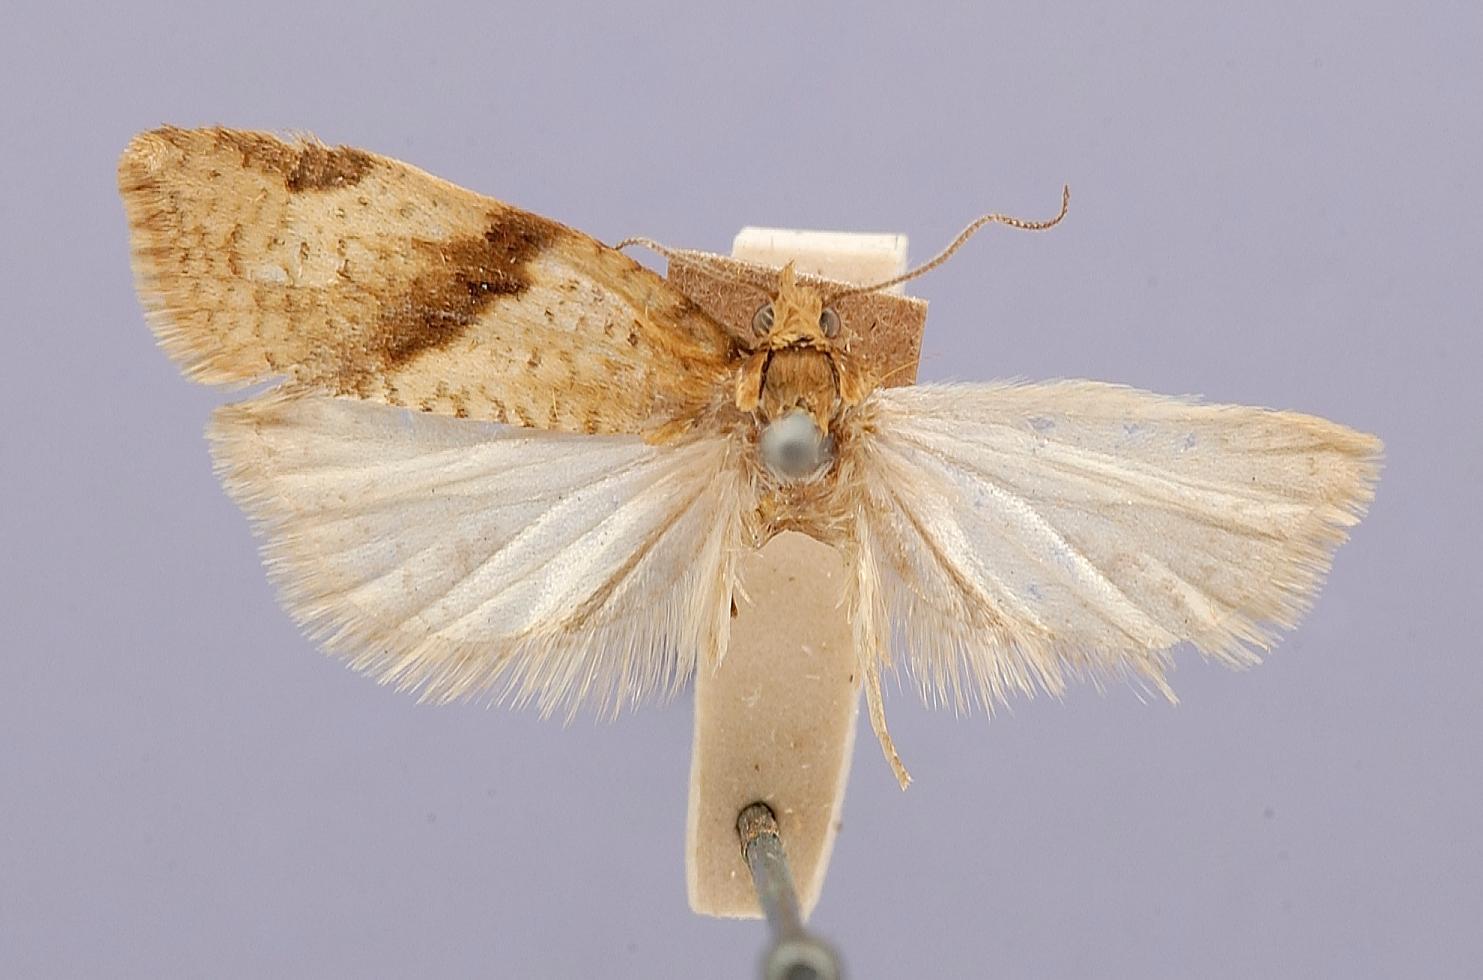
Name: Lozotaenia fucana
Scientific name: Lozotaenia fucana Walsingham, 1879
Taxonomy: Animalia, Arthropoda, Insecta, Lepidoptera, Tortricidae
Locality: Southern Oregon, [Not Stated], Oregon, United States
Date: May 1872